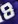
Number: 8